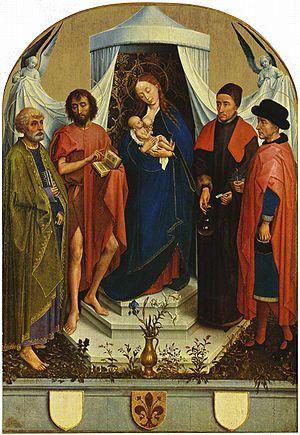
L’uroscopie ou uromancie est une pratique historique médicale consistant initialement en l'examen visuel de l'urine qui permet de diagnostiquer les symptômes de maladies. Elle remonte à l'Égypte ancienne, l'Assyrie et le royaume de Babylone, l'Inde, gagnant le monde gréco-romain puis, après la chute de l'Empire romain d'Occident, se diffuse à Constantinople où elle fait l'objet d'un très grand intérêt dans la médecine byzantine, enfin elle se répand en Europe grâce aux traductions d'auteurs byzantins et arabes par l'école de médecine de Salerne à partir du XIᵉ siècle.